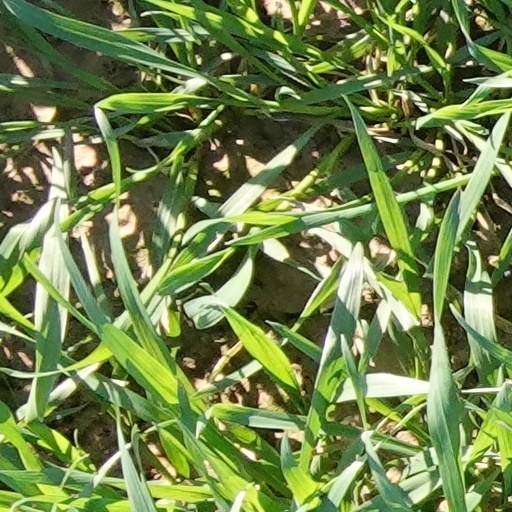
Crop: wheat